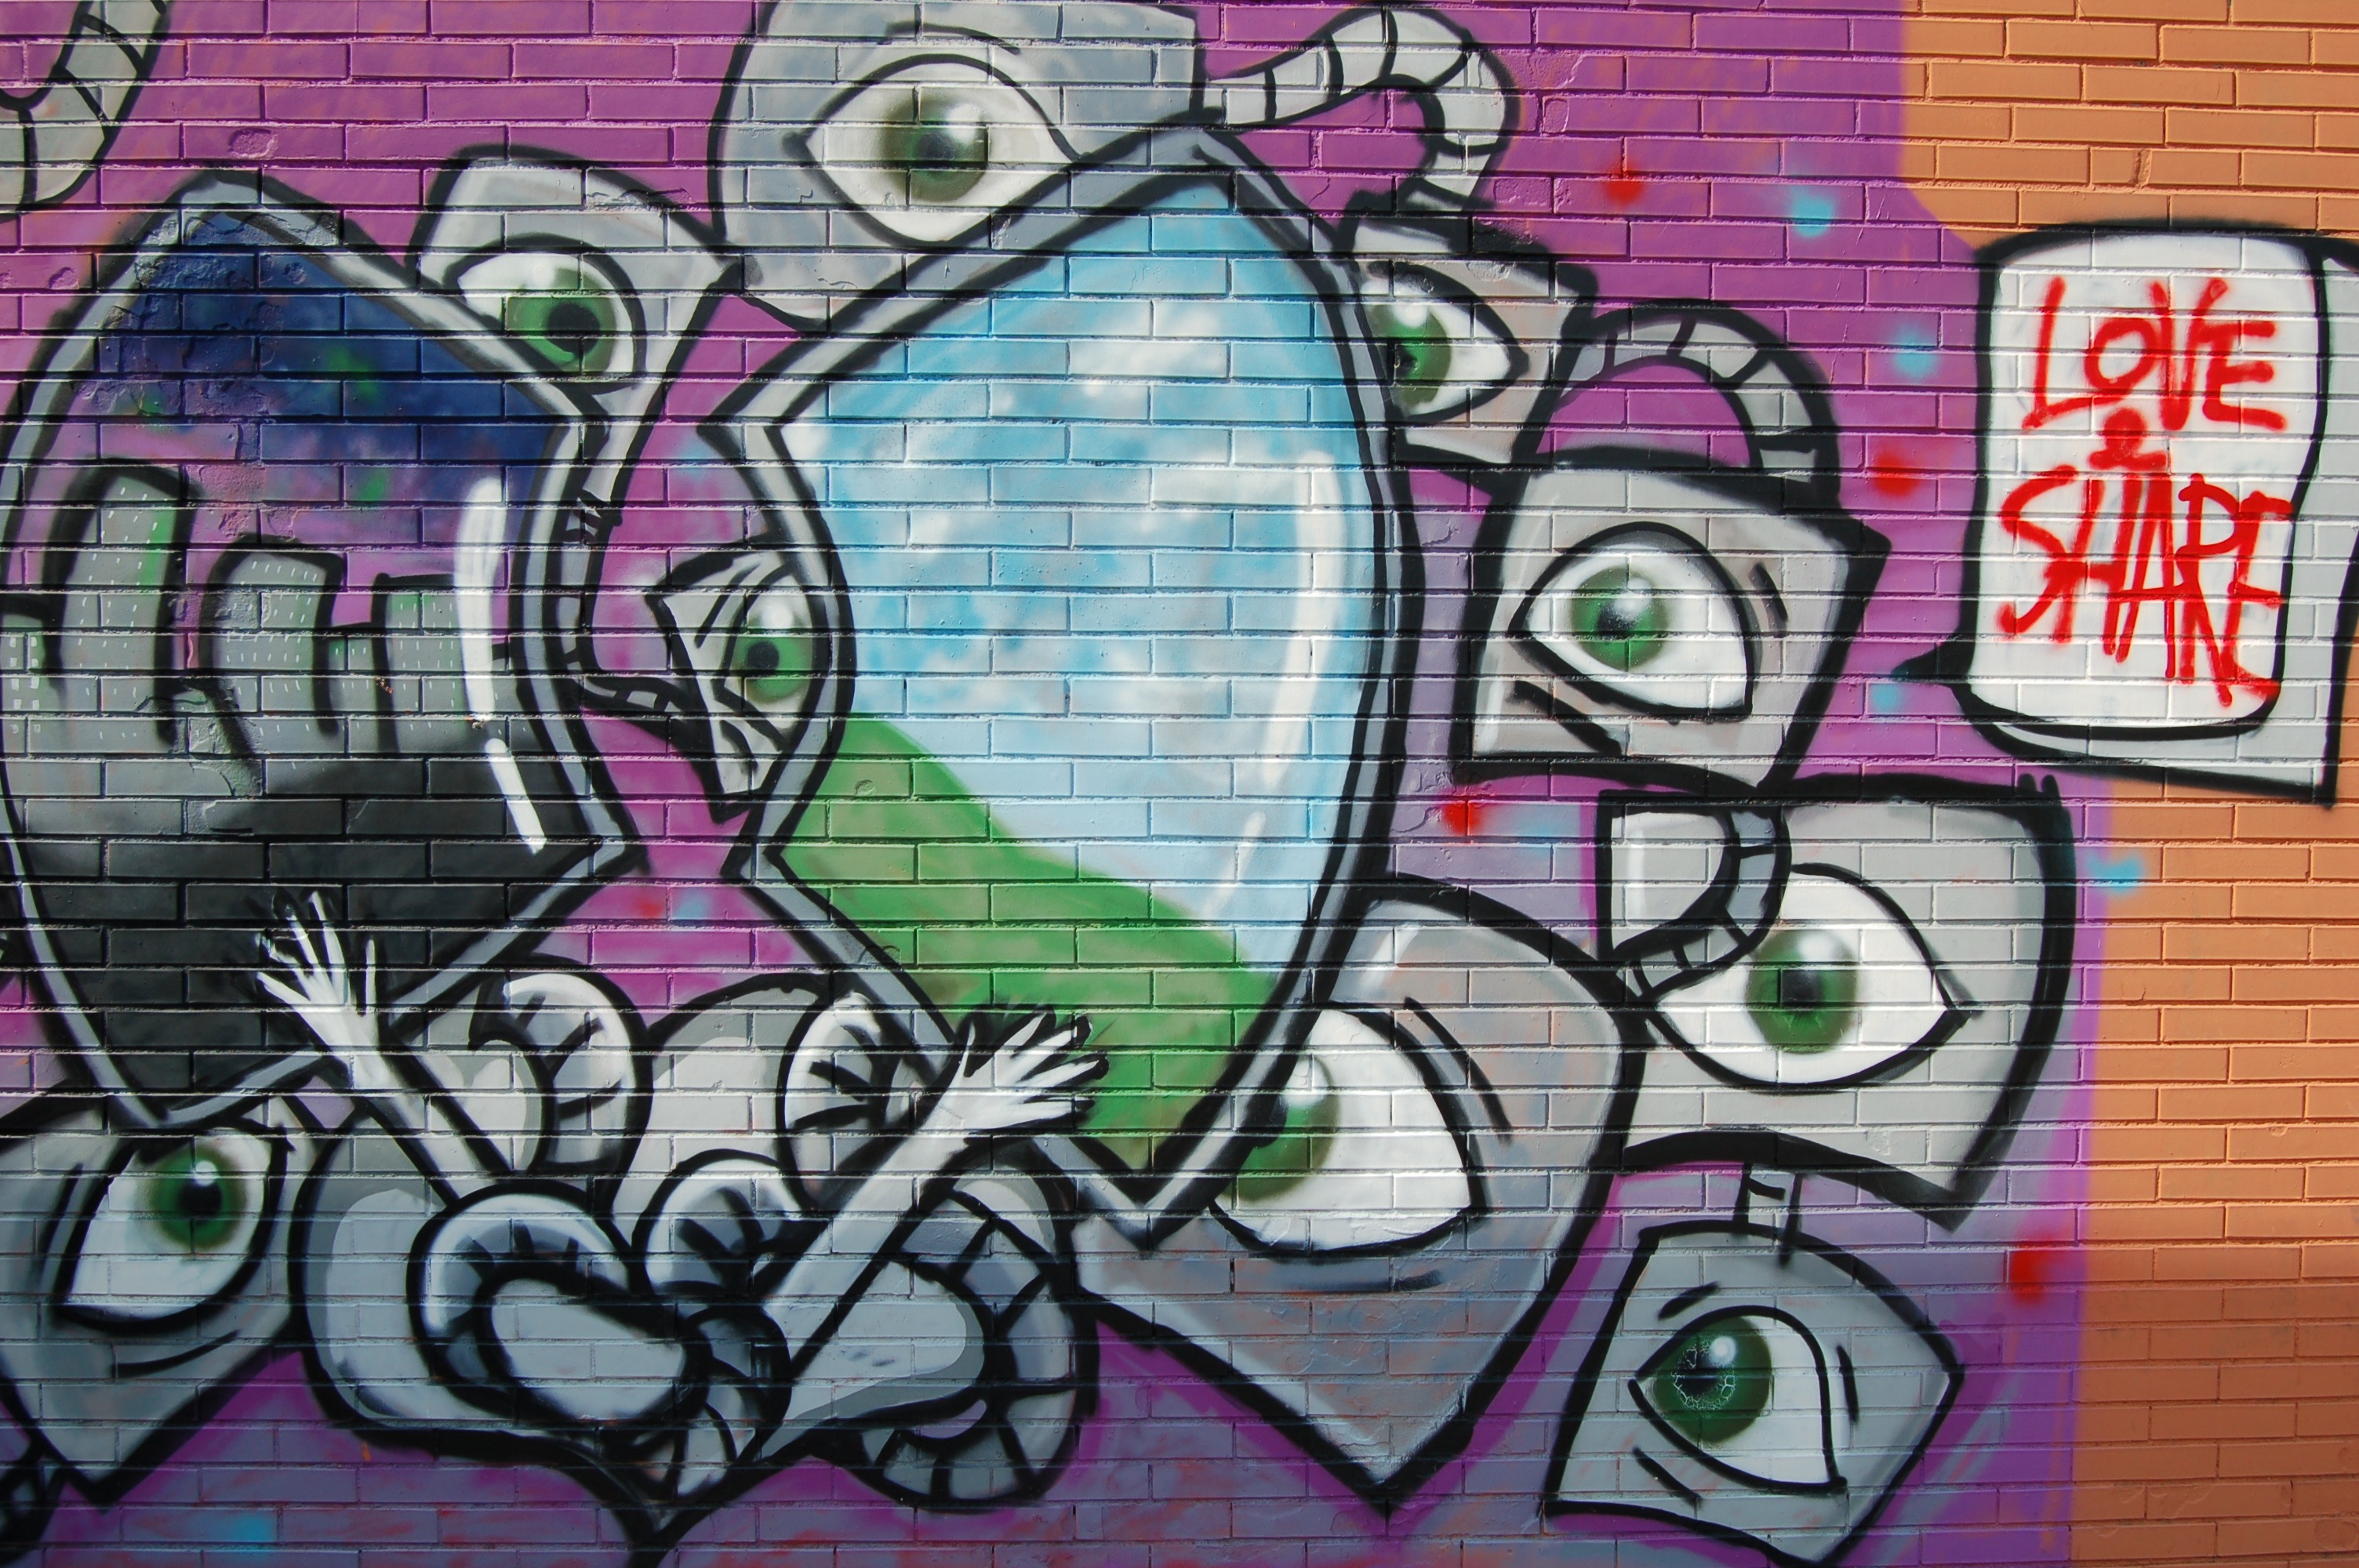
wall, graffiti, artwork, art, graphic